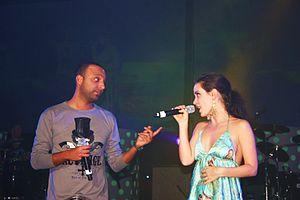
Rebecca Zadig, née le 27 juillet 1982, est une chanteuse suédoise et mexicaine qui se produit parfois en conjonction avec Arash. Ensemble, ils ont composé la chanson Temptation.